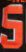
Number: 5